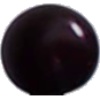
Label: Cherry Wax Black 1